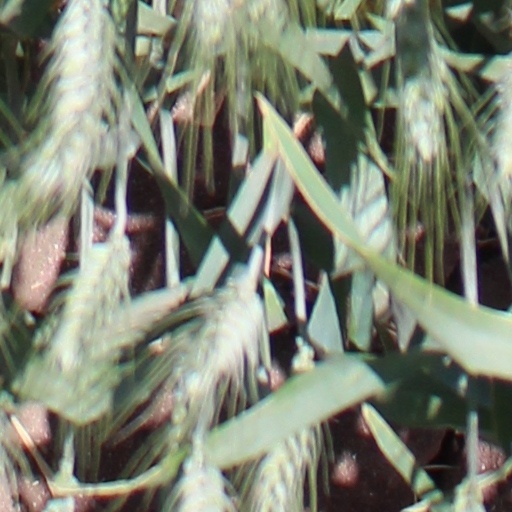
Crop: wheat